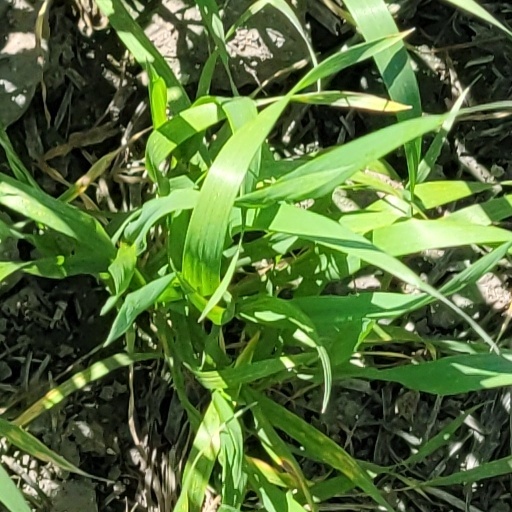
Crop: wheat